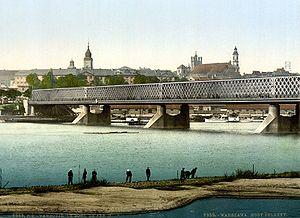
Le pont Kierbedź est un ancien pont situé à Varsovie en Pologne. Il franchit la Vistule.